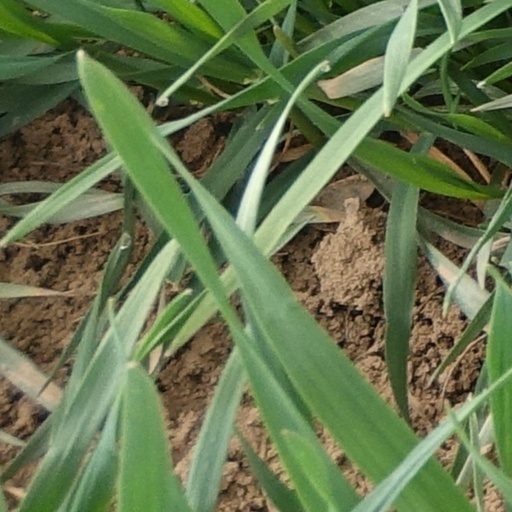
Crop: wheat